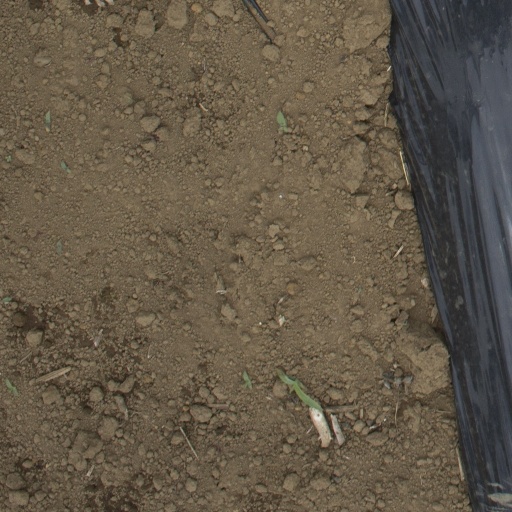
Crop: Jerusalem artichoke